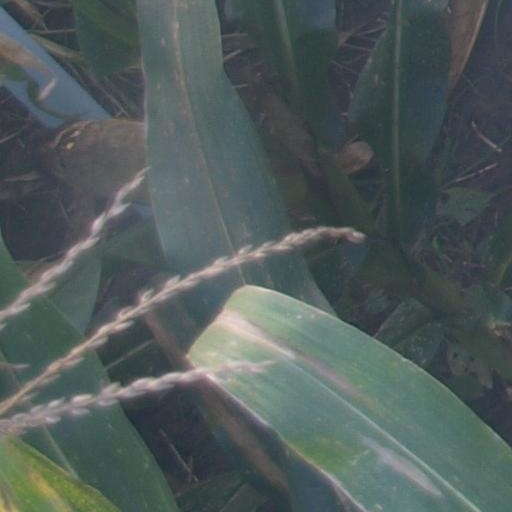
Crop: maize; corn